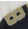
Number: 8